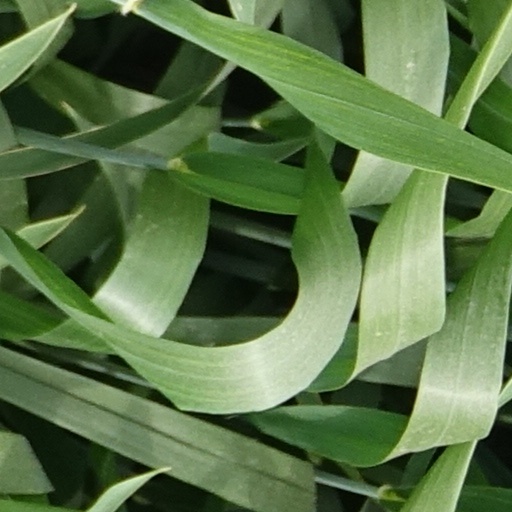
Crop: wheat